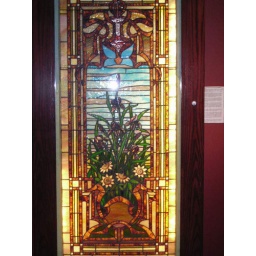
A stained glass window at the Navy Pier Stained Glass Museum in Chicago.